Bernard Schriever

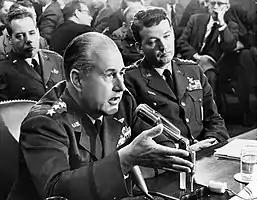
Commander of Air Force System Command General Bernard A. Schriever with Commanders-in-chief of The Strategic Air Command General Thomas S. Power during senate hearing at The Capitol Hill.

The normal model for management of Air Forces projects was for them to be managed by the airframe manufacturer, with USAF oversight. This was favored by high-ranking Air Force officers and was the model that Schriever initially proposed. It had worked well on aircraft development projects as recently as the B-47 and B-52, but not so well on recent missile projects like Navaho and Snark, which had suffered from long delays and high-cost overruns. The Scientific Advisory Committee did not agree; it felt that the Atlas project was of such a highly scientific and technical nature that a project more like the Manhattan Project was required and that the aircraft industry, with its inflexible work practices, could not attract the required expertise. After consulting with Leslie Groves and Robert Oppenheimer, Schriever came back to the Scientific Advisory Committee with a radical proposal: WDD would manage the project directly, with Ramo-Wooldridge responsible for systems integration; Convair's role would be restricted to manufacturing the fuel tank and body of the missile.